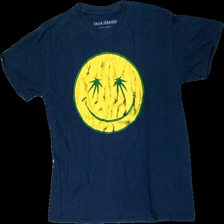
View: front
Type: Top
Category: Ladies
Brand: Not in the list
Brand text on label: Italia gande
Colors: Blue, Yellow, Green
Material: 100% Cotton
Pattern: Other
Cut: Regular, C-collar
Size: M
Damage: damaged print
Damage location: middle center
Price range: 50-100
Recommended usage: Export
Description: blue t-shirt with print
Comment: washed out